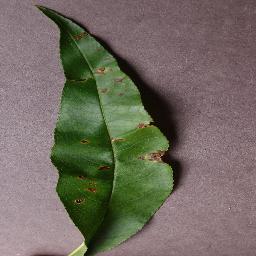
Label: Peach___Bacterial_spot